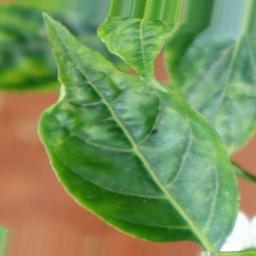
Label: healthy